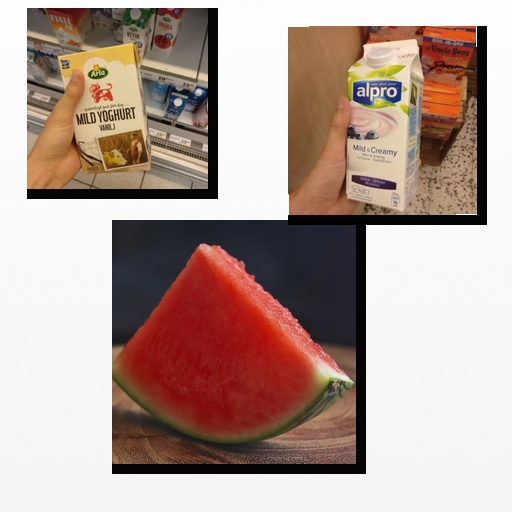
Food items: watermelon, vanilla_yogurt, blueberry_soyghurt